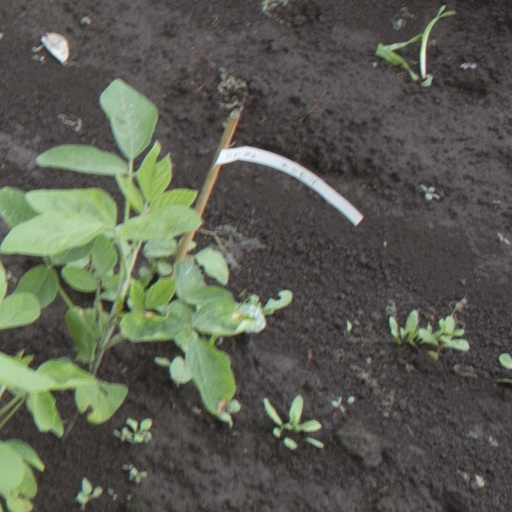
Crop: soybean